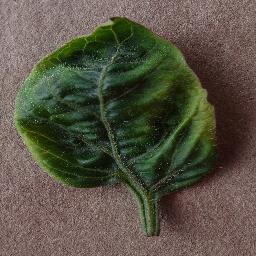
Label: Tomato___Tomato_Yellow_Leaf_Curl_Virus